Oflag X-C

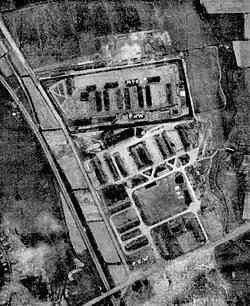
Aerial image of Oflag X-C, taken by a US airplane on April 26, 1945

Oflag X-C was a German World War II prisoner-of-war camp for officers ("Offizierlager") in Lübeck in northern Germany. The camp was located on the corner of "Friedhofsallee" and "Vorwerkstrasse", close to Lübeck's border with the town of Schwartau (now Bad Schwartau), and is often cited as being located in Schwartau rather than Lübeck. It housed French, British, Polish and other Allied officers.